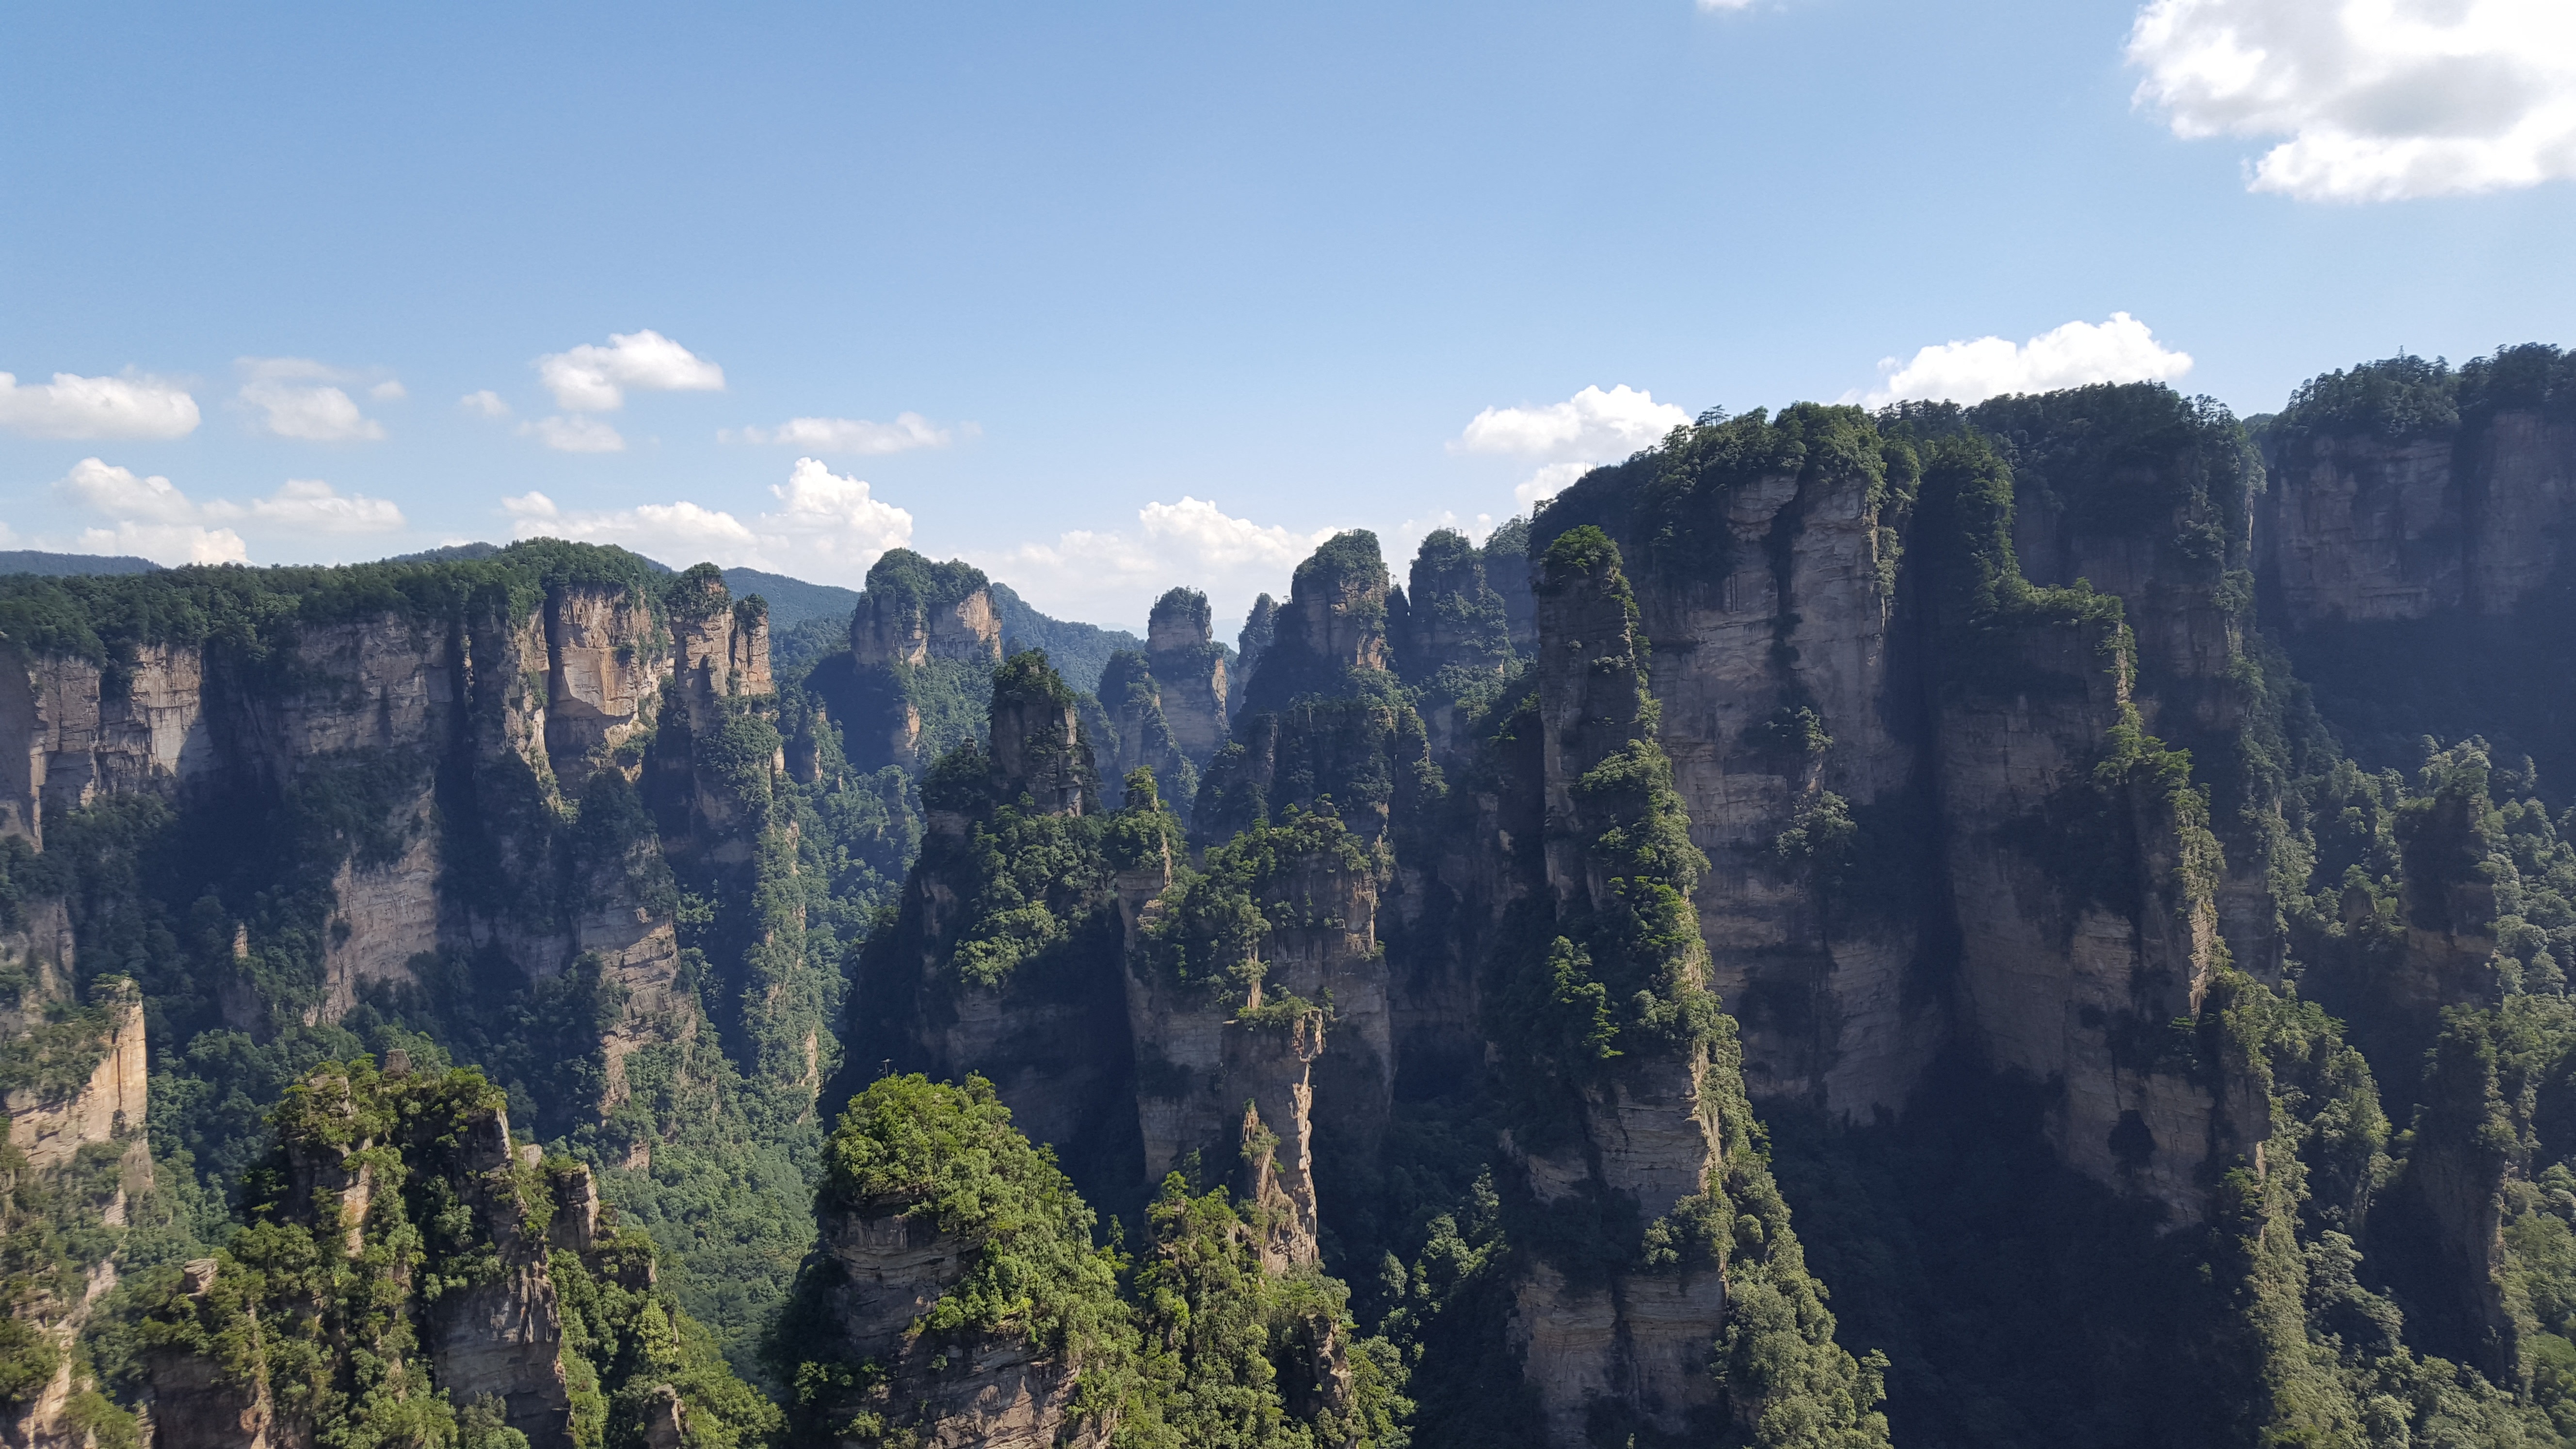
tree, nature, forest, wilderness, mountain, mountain range, cliff, park, canyon, terrain, national park, ridge, woods, geology, plateau, ecosystem, stone forest, landform, natural park, avatar, blue sky and white clouds, biome, zhangjiajie, geopark, hunan, natural environment, geographical feature, mountainous landforms